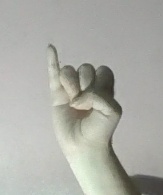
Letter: meem